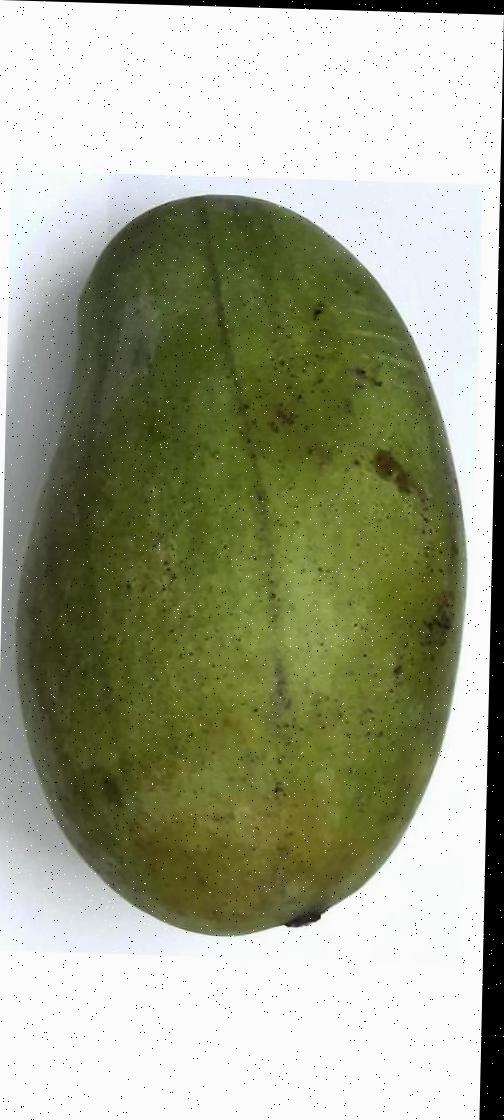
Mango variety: Amrapali